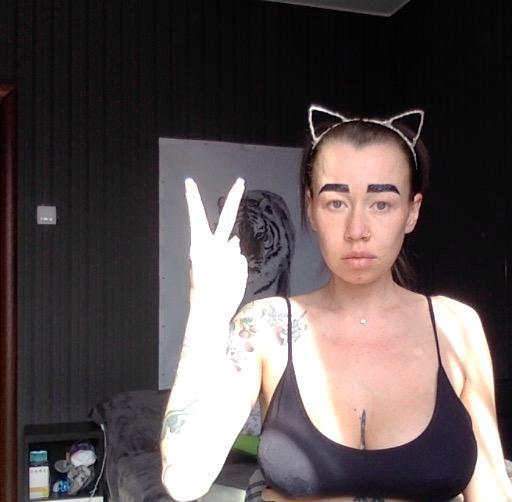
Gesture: peace_inverted